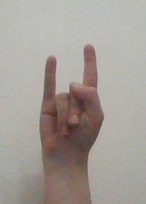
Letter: la